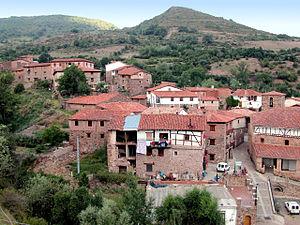
Ajamil est une commune de la communauté autonome de La Rioja, en Espagne.